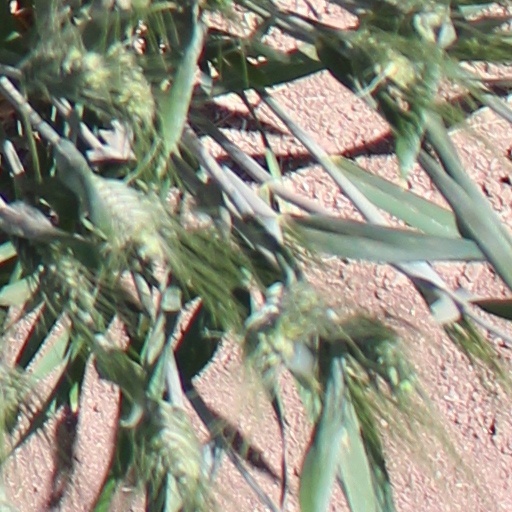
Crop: wheat